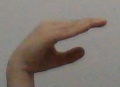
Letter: jeem